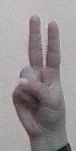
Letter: taa